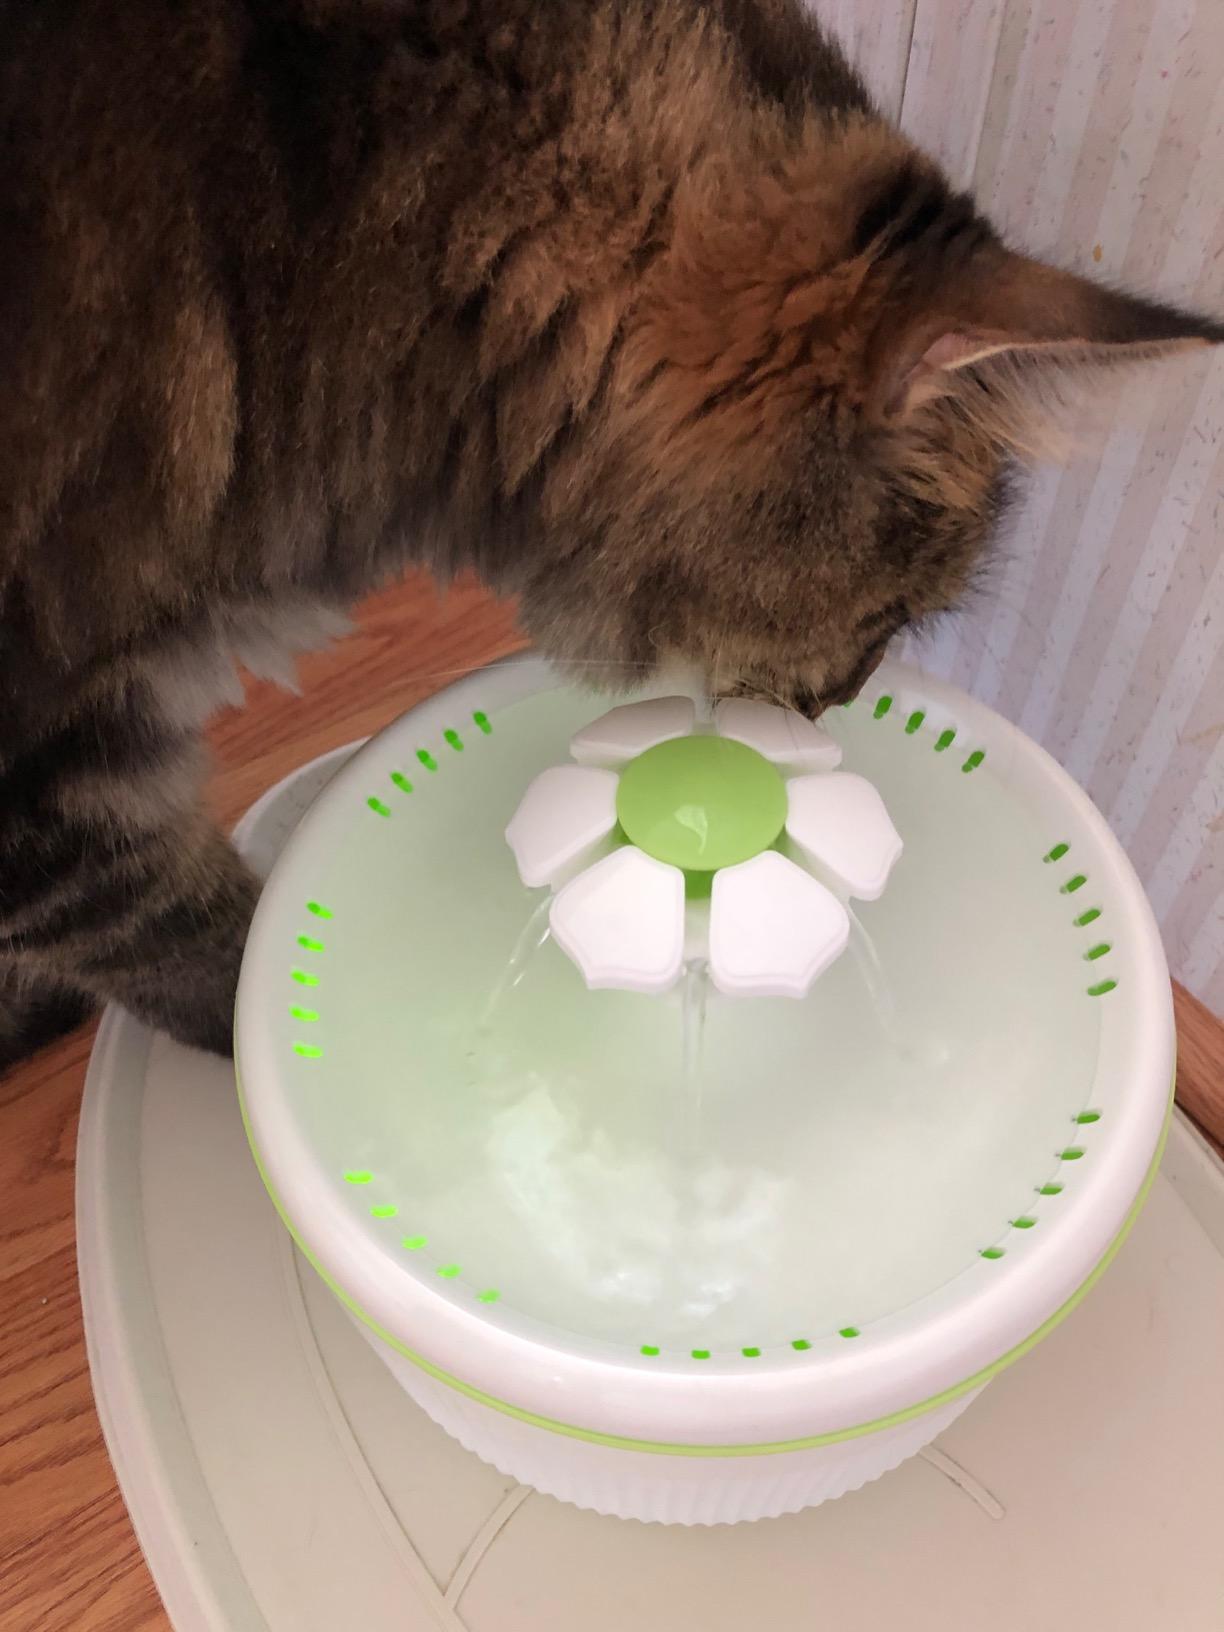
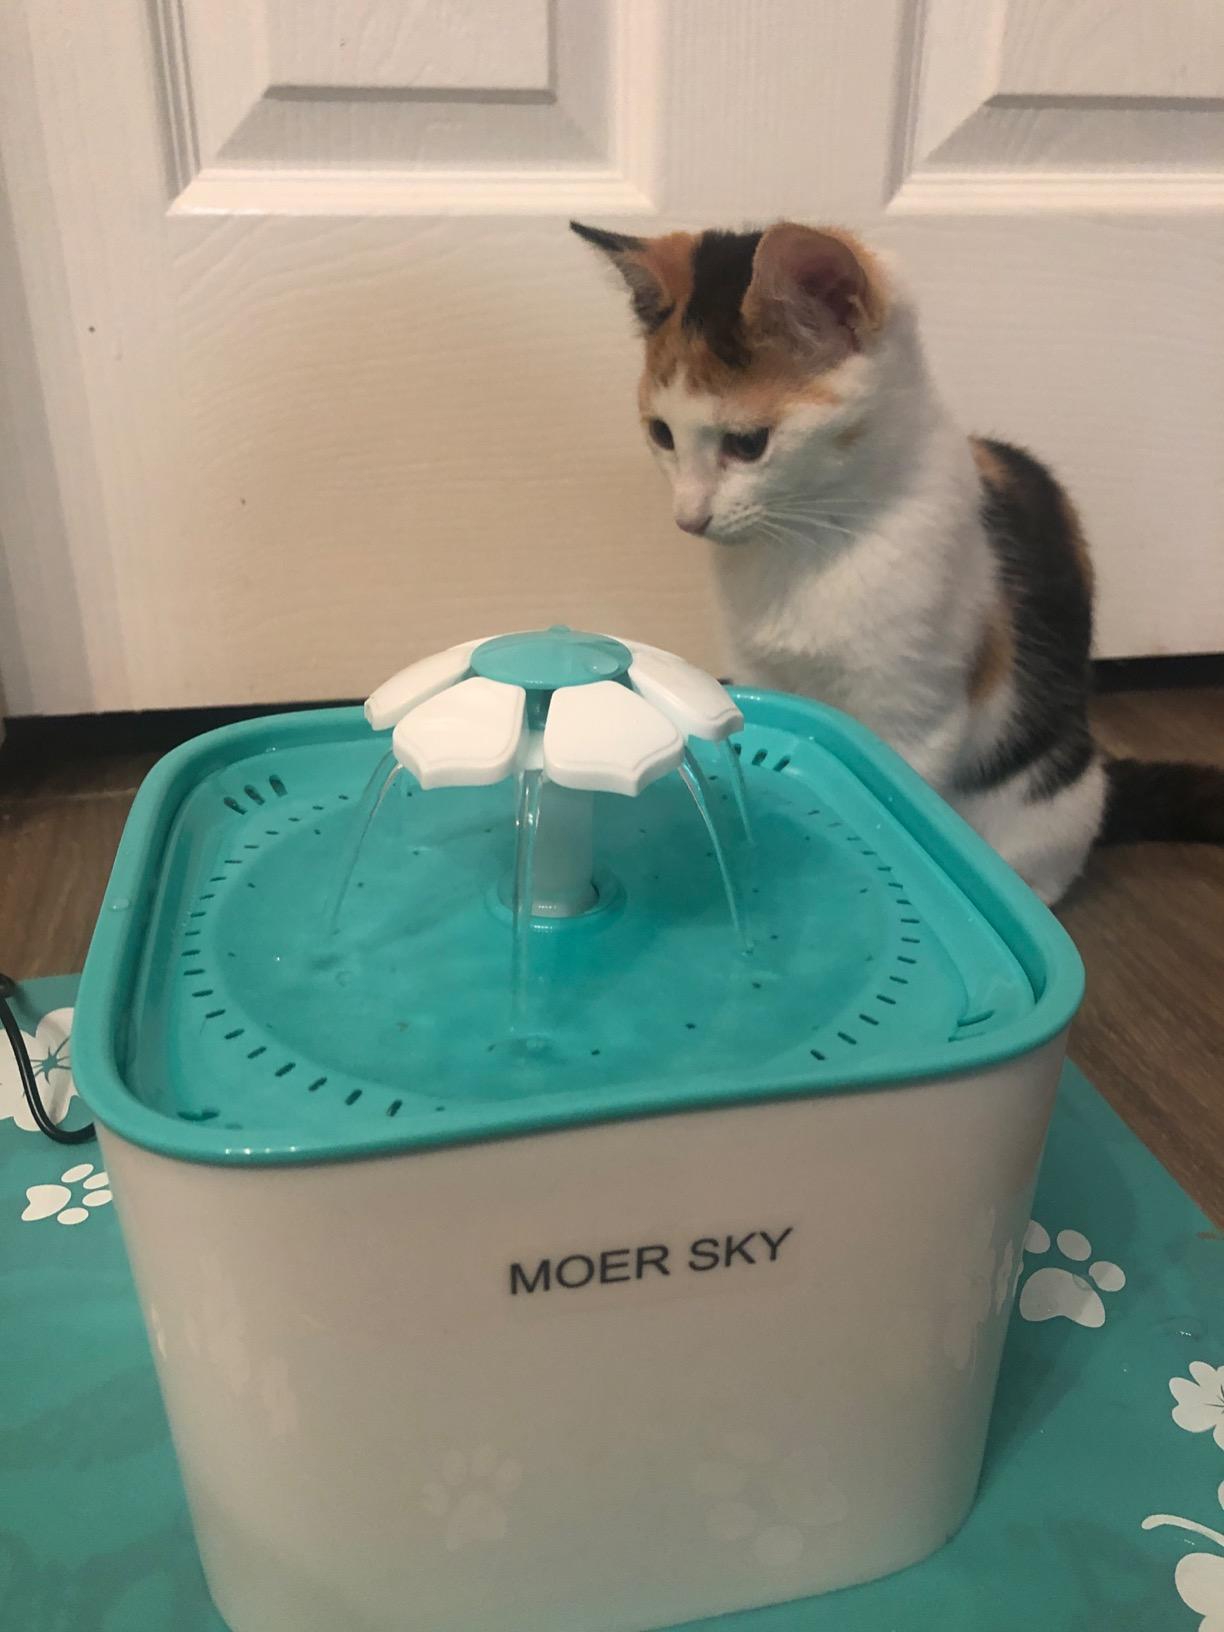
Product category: items_bowl
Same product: no